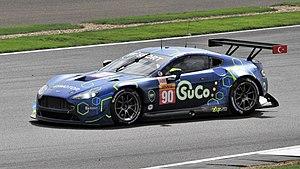
Salih Yoluç, né le 22 août 1985 à Istanbul en Turquie, est un pilote automobile Turque.